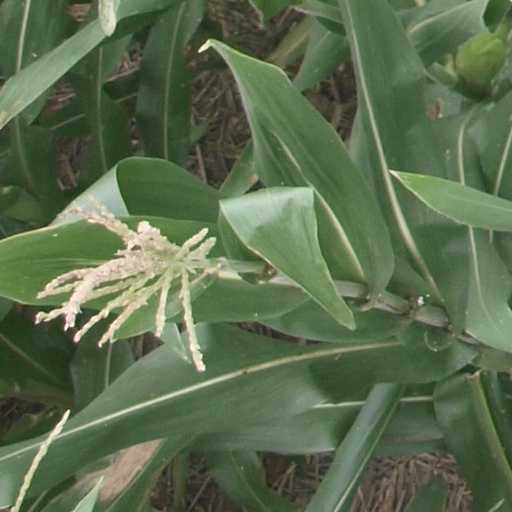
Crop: maize; corn